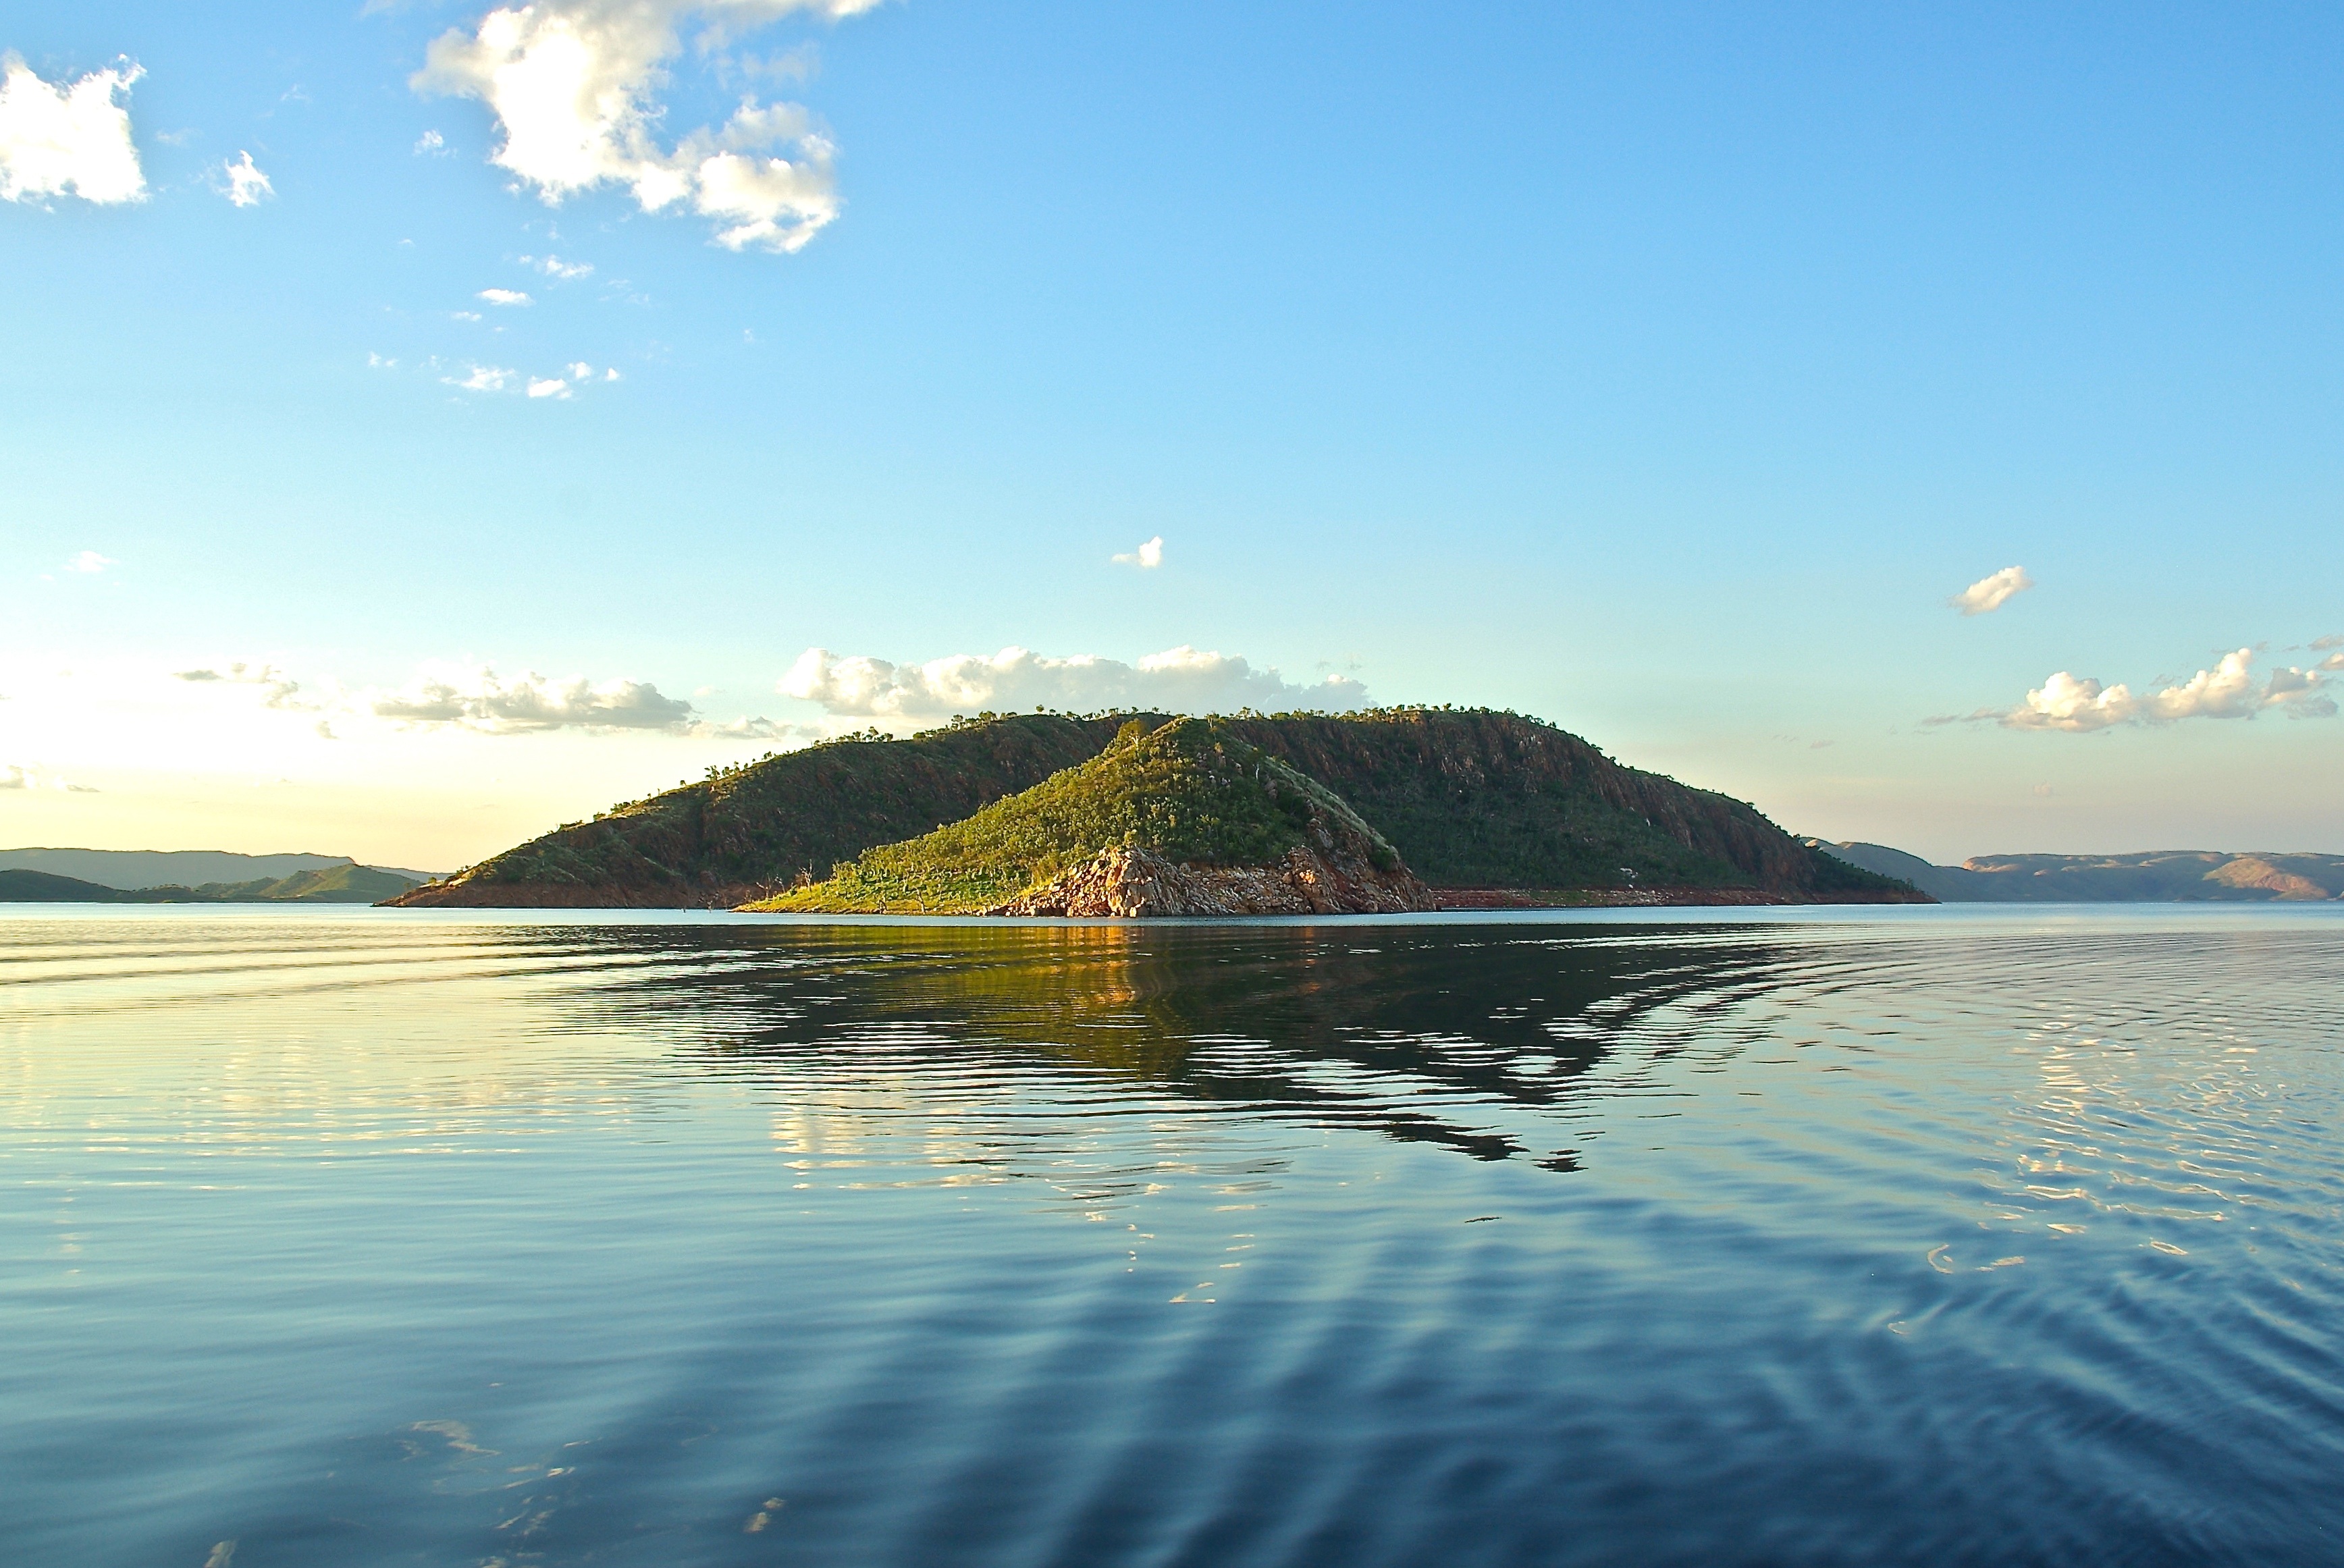
beach, landscape, sea, coast, water, nature, outdoor, ocean, horizon, sky, shore, lake, panorama, summer, coastline, dusk, environment, idyllic, reflection, vehicle, paradise, tranquil, scenic, tropical, peaceful, natural, seascape, scenery, peace, calm, serene, bay, island, blue, reservoir, body of water, surface, australia, tropic, beauty, still, scene, exotic, loch, cape